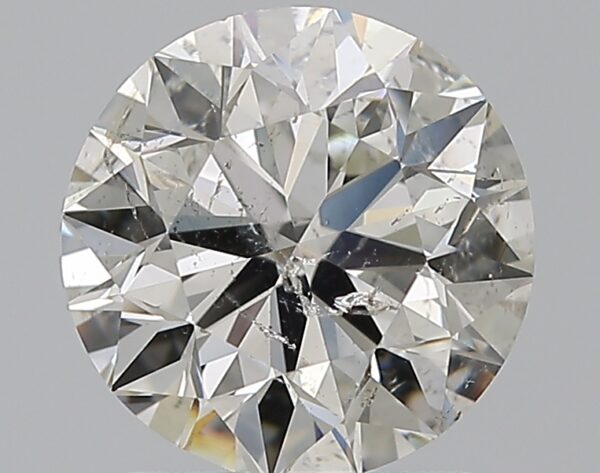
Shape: round
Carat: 1.5
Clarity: SI2
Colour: I
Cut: VG
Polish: EX
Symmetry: EX
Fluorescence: N
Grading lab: GIA
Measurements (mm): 7.18 x 7.23 x 4.58